Northern palm squirrel

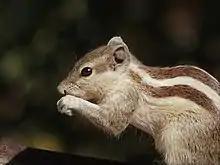
Aurangabad, Maharashtra, India

The northern palm squirrel is a very adaptable species. It occurs in tropical and subtropical dry deciduous forest, montane forests to altitudes of , scrublands, plantations, grasslands, arable land, rural gardens and urban areas.